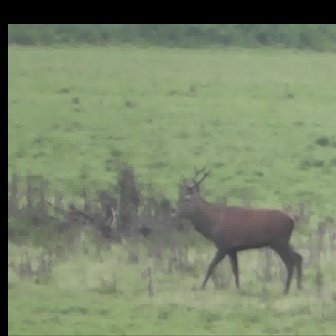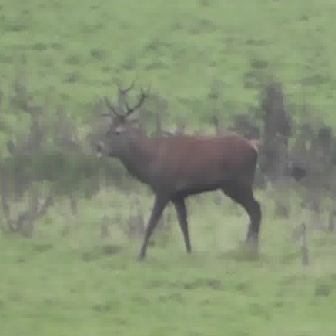
  Please identify the target specified by the bounding box [169,162,303,296] in the first image and locate it in the second image. Return the coordinates in [x_min,y_min,x_max,y_max] format.
Answer: [92,77,272,257]